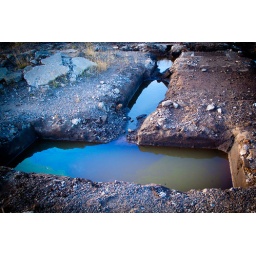
Oily sheen on water in pools excavated into the foundations of former building of old steel mill.